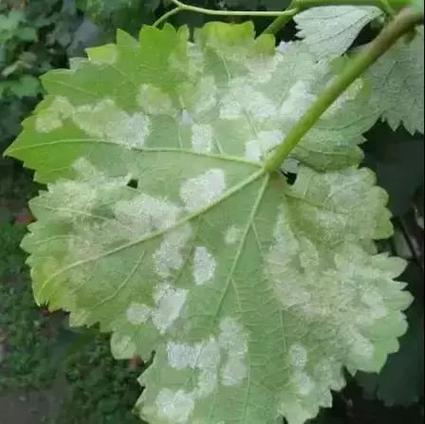
Plant: Grape
Disease: grape downy mildew